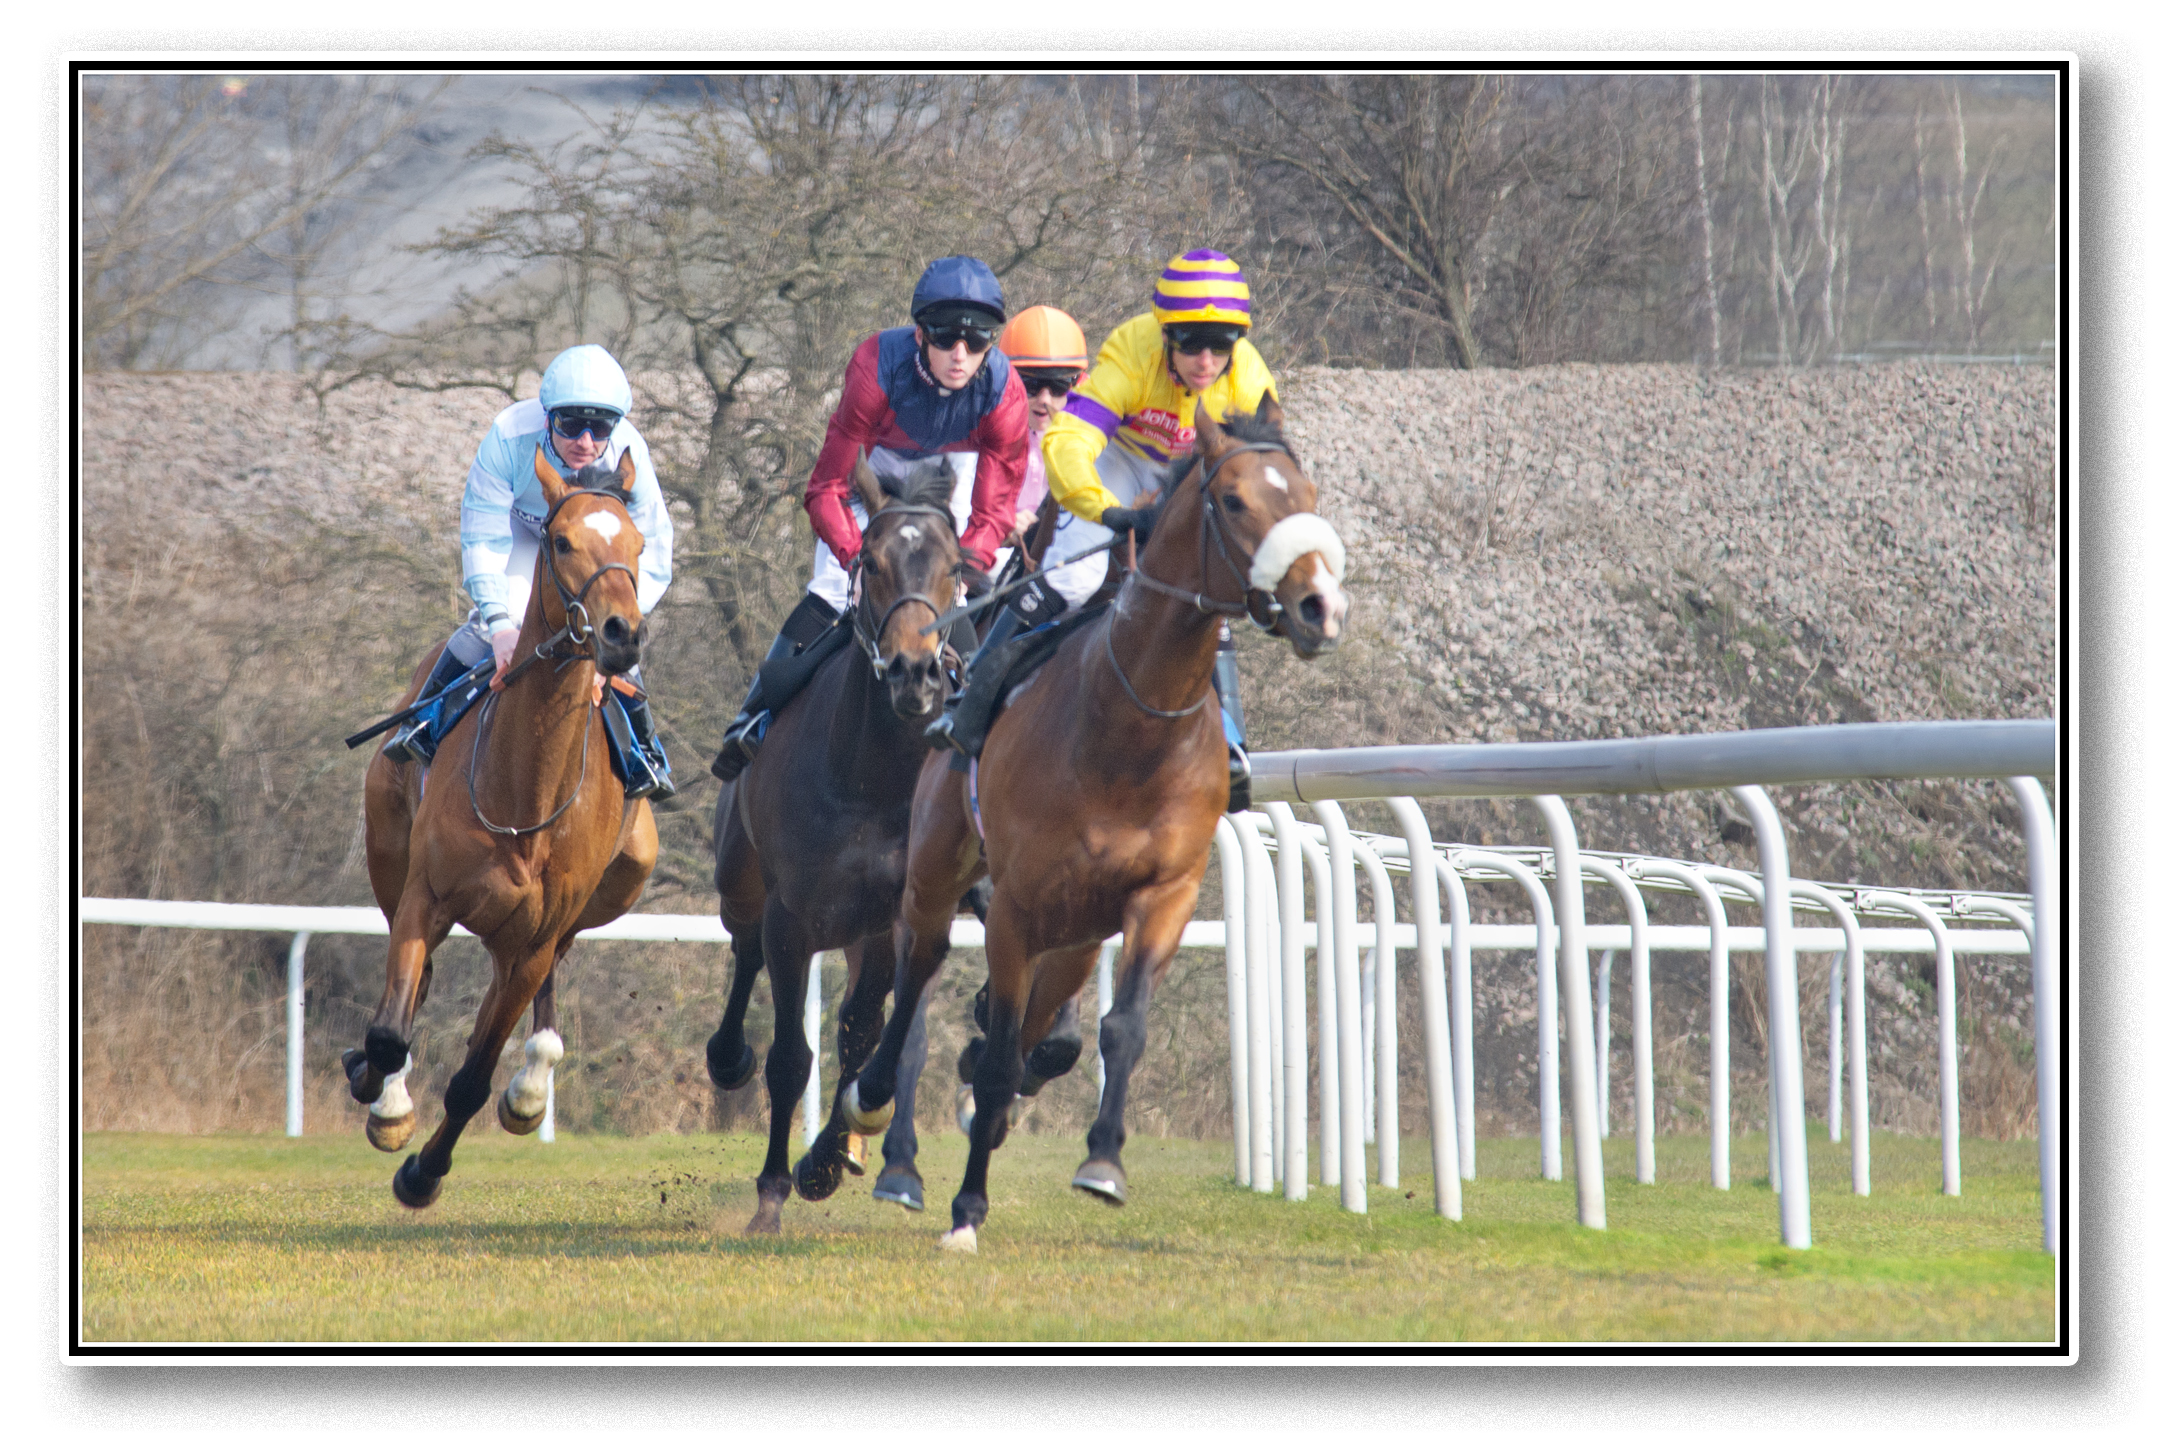
grass, fence, sport, running, run, animal, horse, stallion, race, yorkshire, sports, racing, mare, jockey, pentax, sigma, k5, pontefract, horserace, horse racing, eventing, trail riding, mustang horse, animal sports, equestrian sport, endurance riding